Demographics of Antarctica

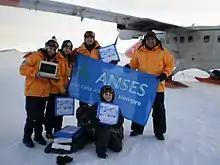
Children, adolescents and teachers of the school of Esperanza Base

Antarctica contains research stations and field camps that are staffed seasonally or year-round, and former whaling settlements. Approximately 12 nations, all signatory to the Antarctic Treaty, send personnel to perform seasonal (summer) or year-round research on the continent and in its surrounding oceans. There are also two official civilian settlements: Villa Las Estrellas in Base Presidente Eduardo Frei Montalva operated by Chile, and Fortín Sargento Cabral in Esperanza Base operated by Argentina.